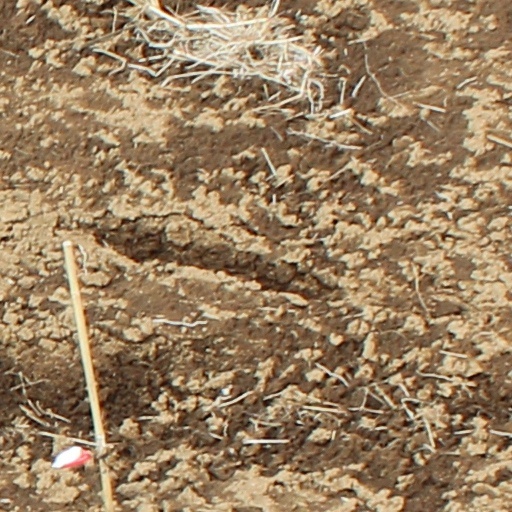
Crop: wheat